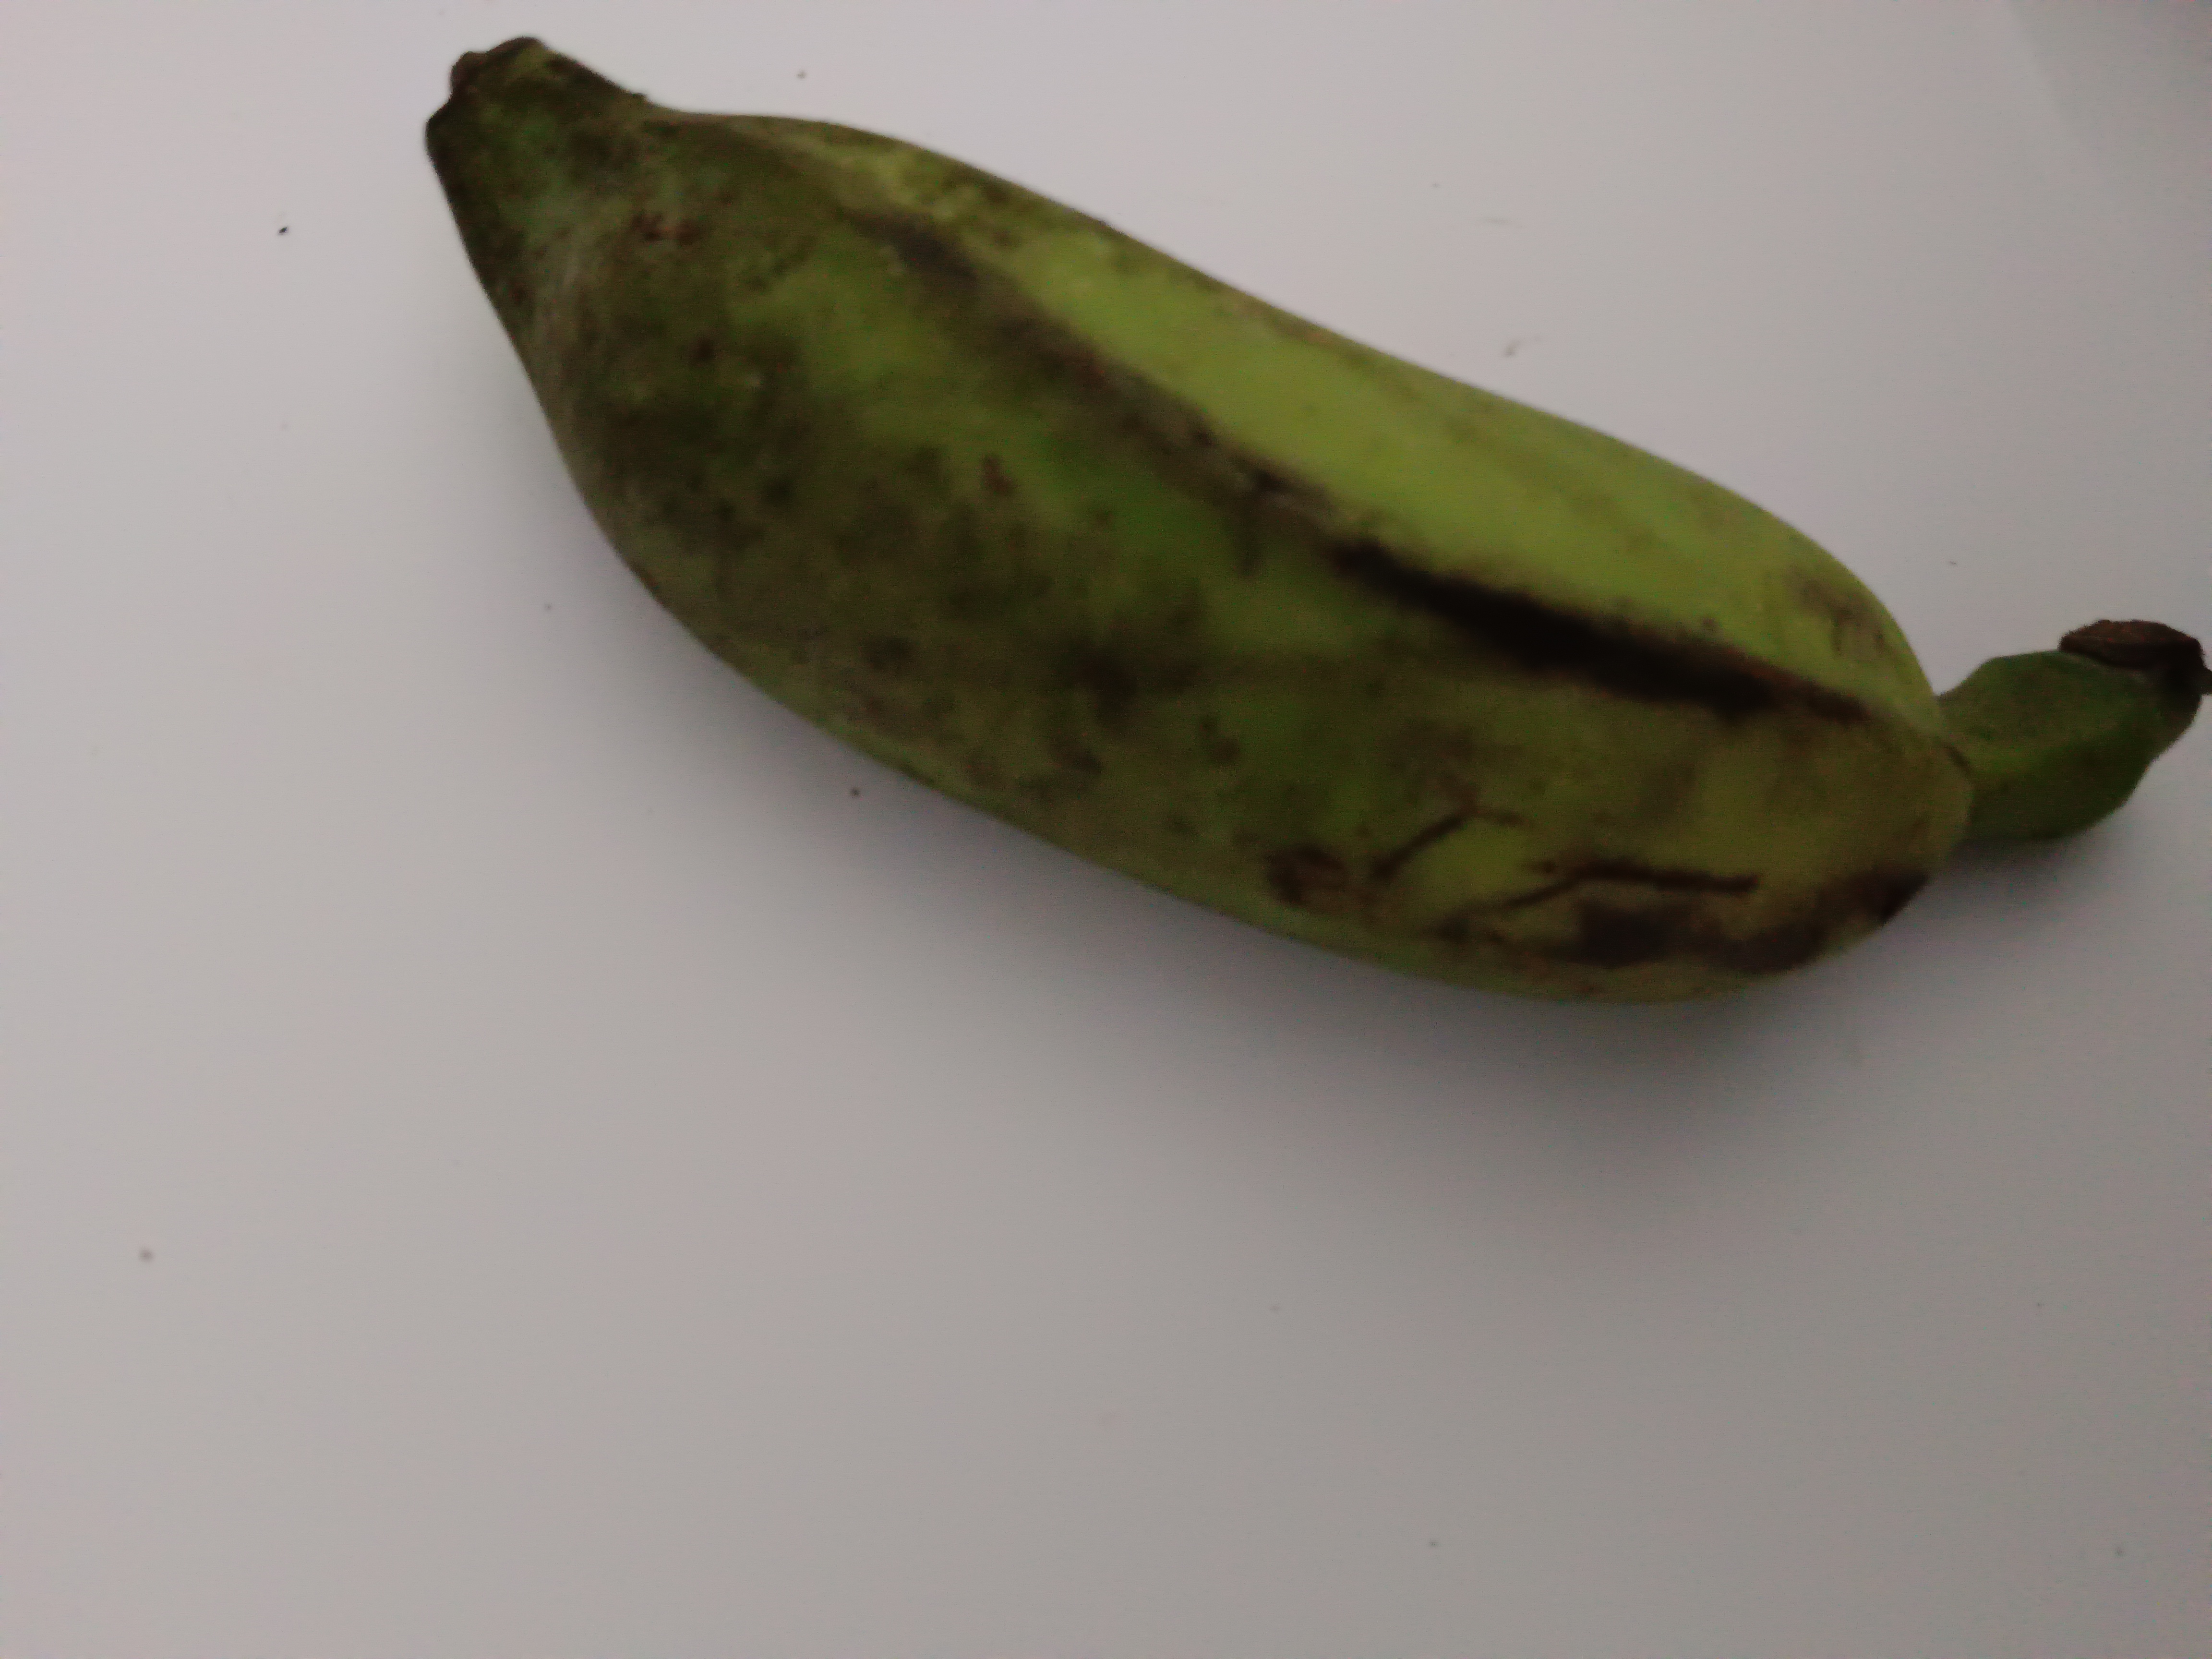
Banana variety: Deshi